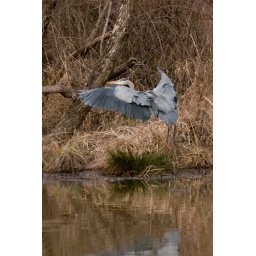
A blue heron (Ardea herodias) leaping from the water near Yates Mill, just outside of Raleigh, NC. NCAR10D-9